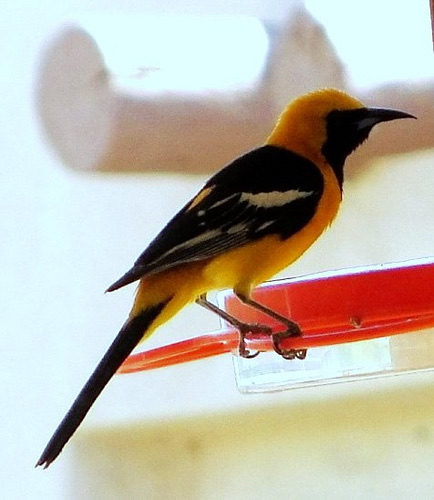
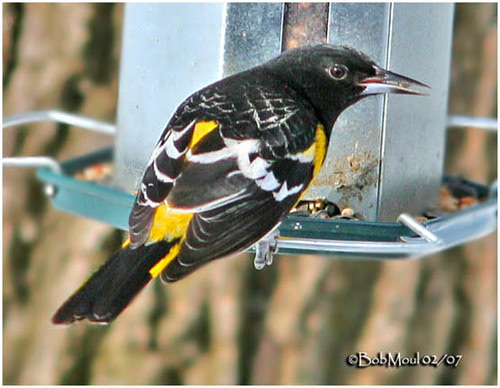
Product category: misc
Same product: yes